Hans Meyer (geographer)

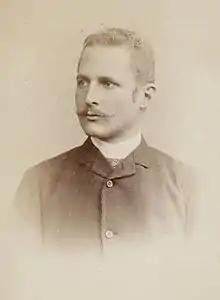
Hans Meyer

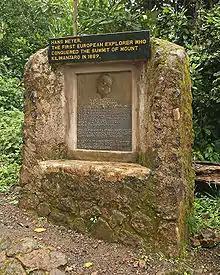
Memorial recognizing Meyer's ascent of Mount Kilimanjaro in Kilimanjaro National Park, Tanzania

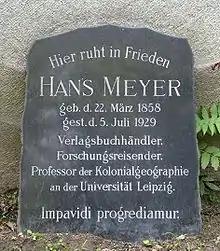
Gravestone of Hans Meyer in Leipzig

Hans Heinrich Josef Meyer (22 March 1858 – 5 July 1929) was a German geographer from Hildburghausen, who was the son of publisher Herrmann Julius Meyer (1826–1909). Hans Meyer is credited with being the first European to reach the summit of Mount Kilimanjaro at 5,895 m (19,341 ft) in modern day Moshi District of Kilimanjaro Region in Tanzania. Kilimanjaro has three peaks: Shira, 3,962 m (12,999 ft); Mawenzi, 5,149 m (16,893 ft); and Kibo, whose summit was reached by Meyer in 1889.